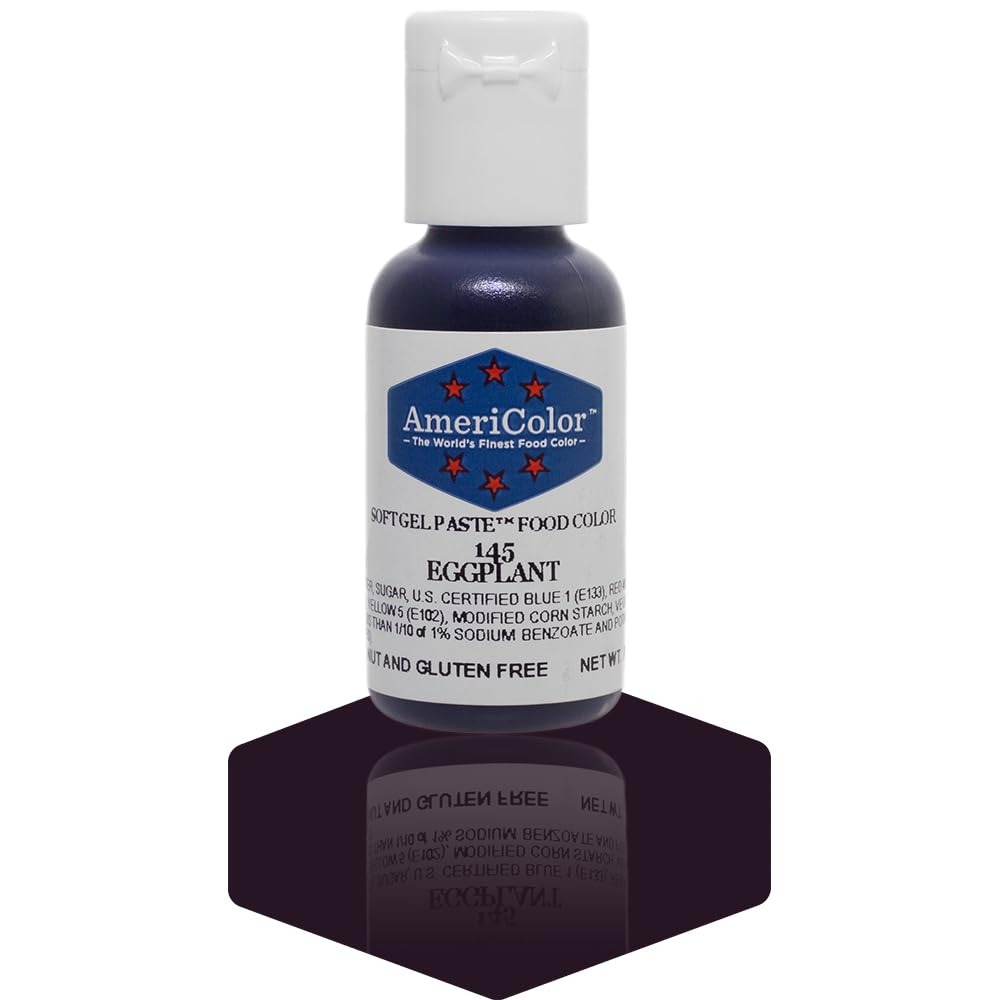
Item Name: AmeriColor, Eggplant, 0.75 Ounce Bottle, Soft Gel Paste Food Color
Bullet Point 1: Single .75 ounce bottle of Eggplant Soft Gel Paste food color. Each bottle is formulated with the highest quality ingredients to achieve the most vibrant results with the least amount of product.
Bullet Point 2: AmeriColor Soft Gel Paste is the first choice of top decorators worldwide. With more than 50 colors to choose from, AmeriColor has the perfect color for your project, with deep, vivid colors that have no aftertaste!
Bullet Point 3: AmeriColor Soft Gel Paste will color royal icing, buttercream, rolled fondant, macarons, cookie dough, bread dough, cake batter, whipped toppings & icings, gum paste, marzipan, and pastillage.
Bullet Point 4: Soft Gel Paste is peanut, tree nut, soy, and gluten free. It is also Kosher certified.
Bullet Point 5: AmeriColor squeeze bottles with flip-top caps allow you to precisely measure your color drop by drop, giving you the same results every time.
Product Description: We have developed a unique form of color and packaging for our products. To provide greater efficiency, quality, value and convenience for the decorator we created Soft Gel Paste, a pourable, highly concentrated gel, breaking with the industry standard of a hard paste in a jar. We purposefully chose a bottle that looked different from anything else on the market—a squeezable bottle with a flip-top cap. This allows color to be dispensed in individual drops for clean and easy to repeat control from one application to the next. These highly concentrated soft gel food colors are formulated with the necessary die concentration levels needed to achieve the most vibrant and brilliant shades. Soft Gel Paste colors have a viscosity that offers the convenience of a pour-able gel, making it easier to measure amounts or duplicate shades. Only a small amount is needed to tint icing, fondant, marzipan, gum paste, or dough without affecting the consistency, and it will not break down buttercream or non-dairy icings like liquid colors. Product made in the United States.
Value: 0.75
Unit: Ounce

Price: 6